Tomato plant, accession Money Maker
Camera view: bottom (45 deg); turntable rotation: 60 degrees
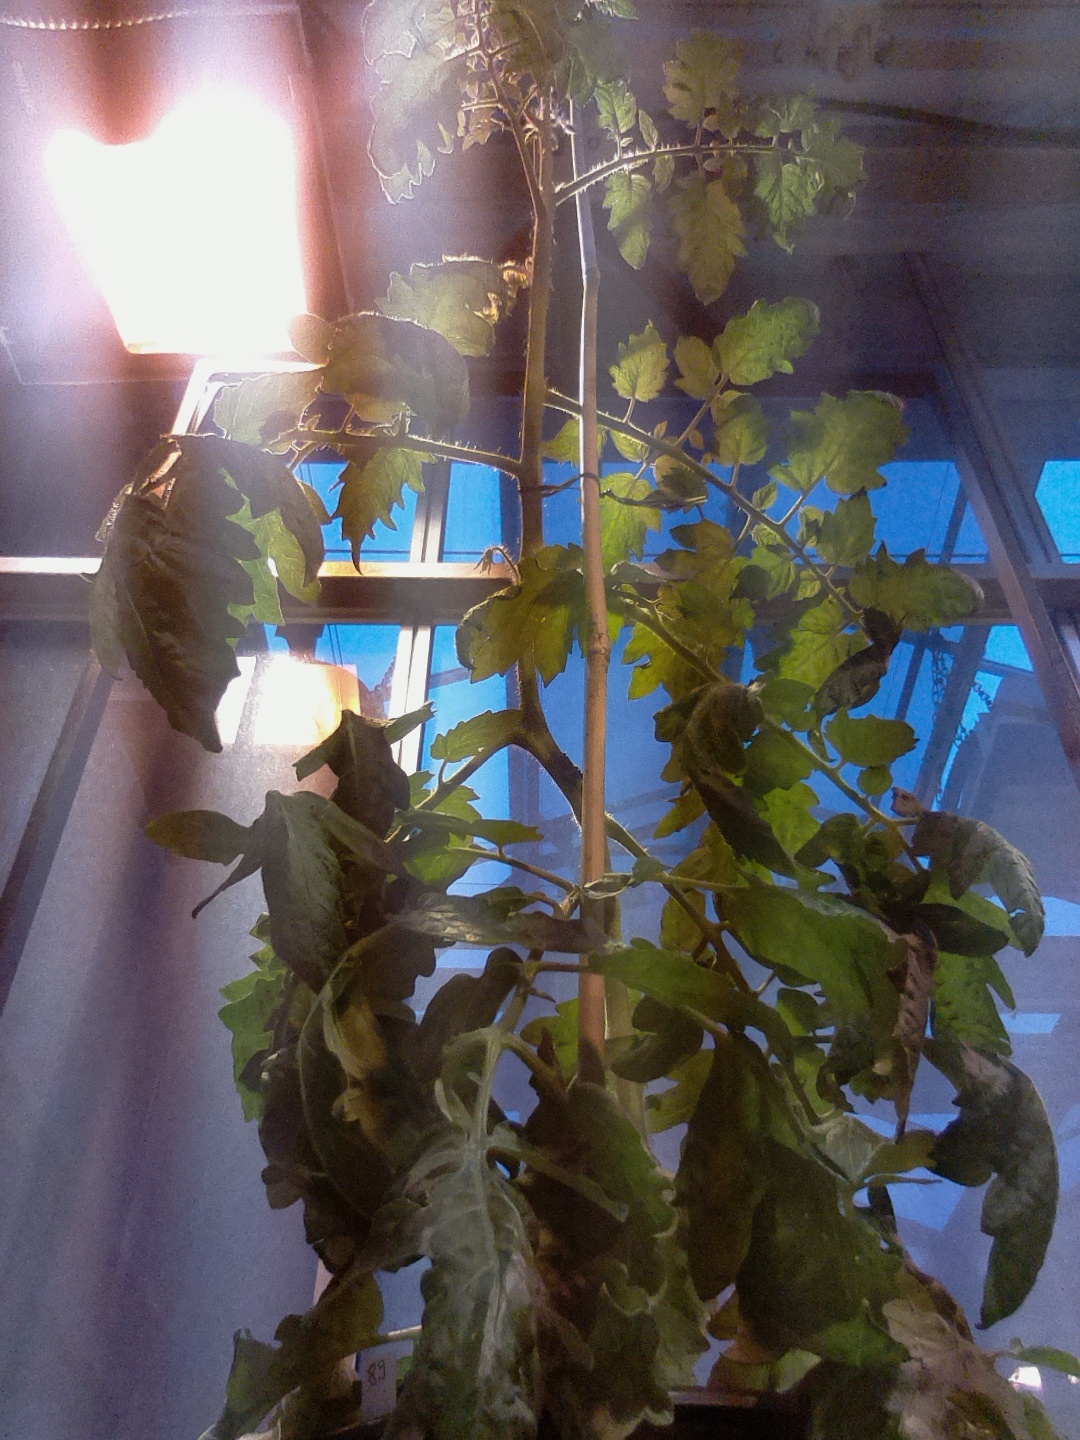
BBCH growth stage 64: 40%-50% of flowers open